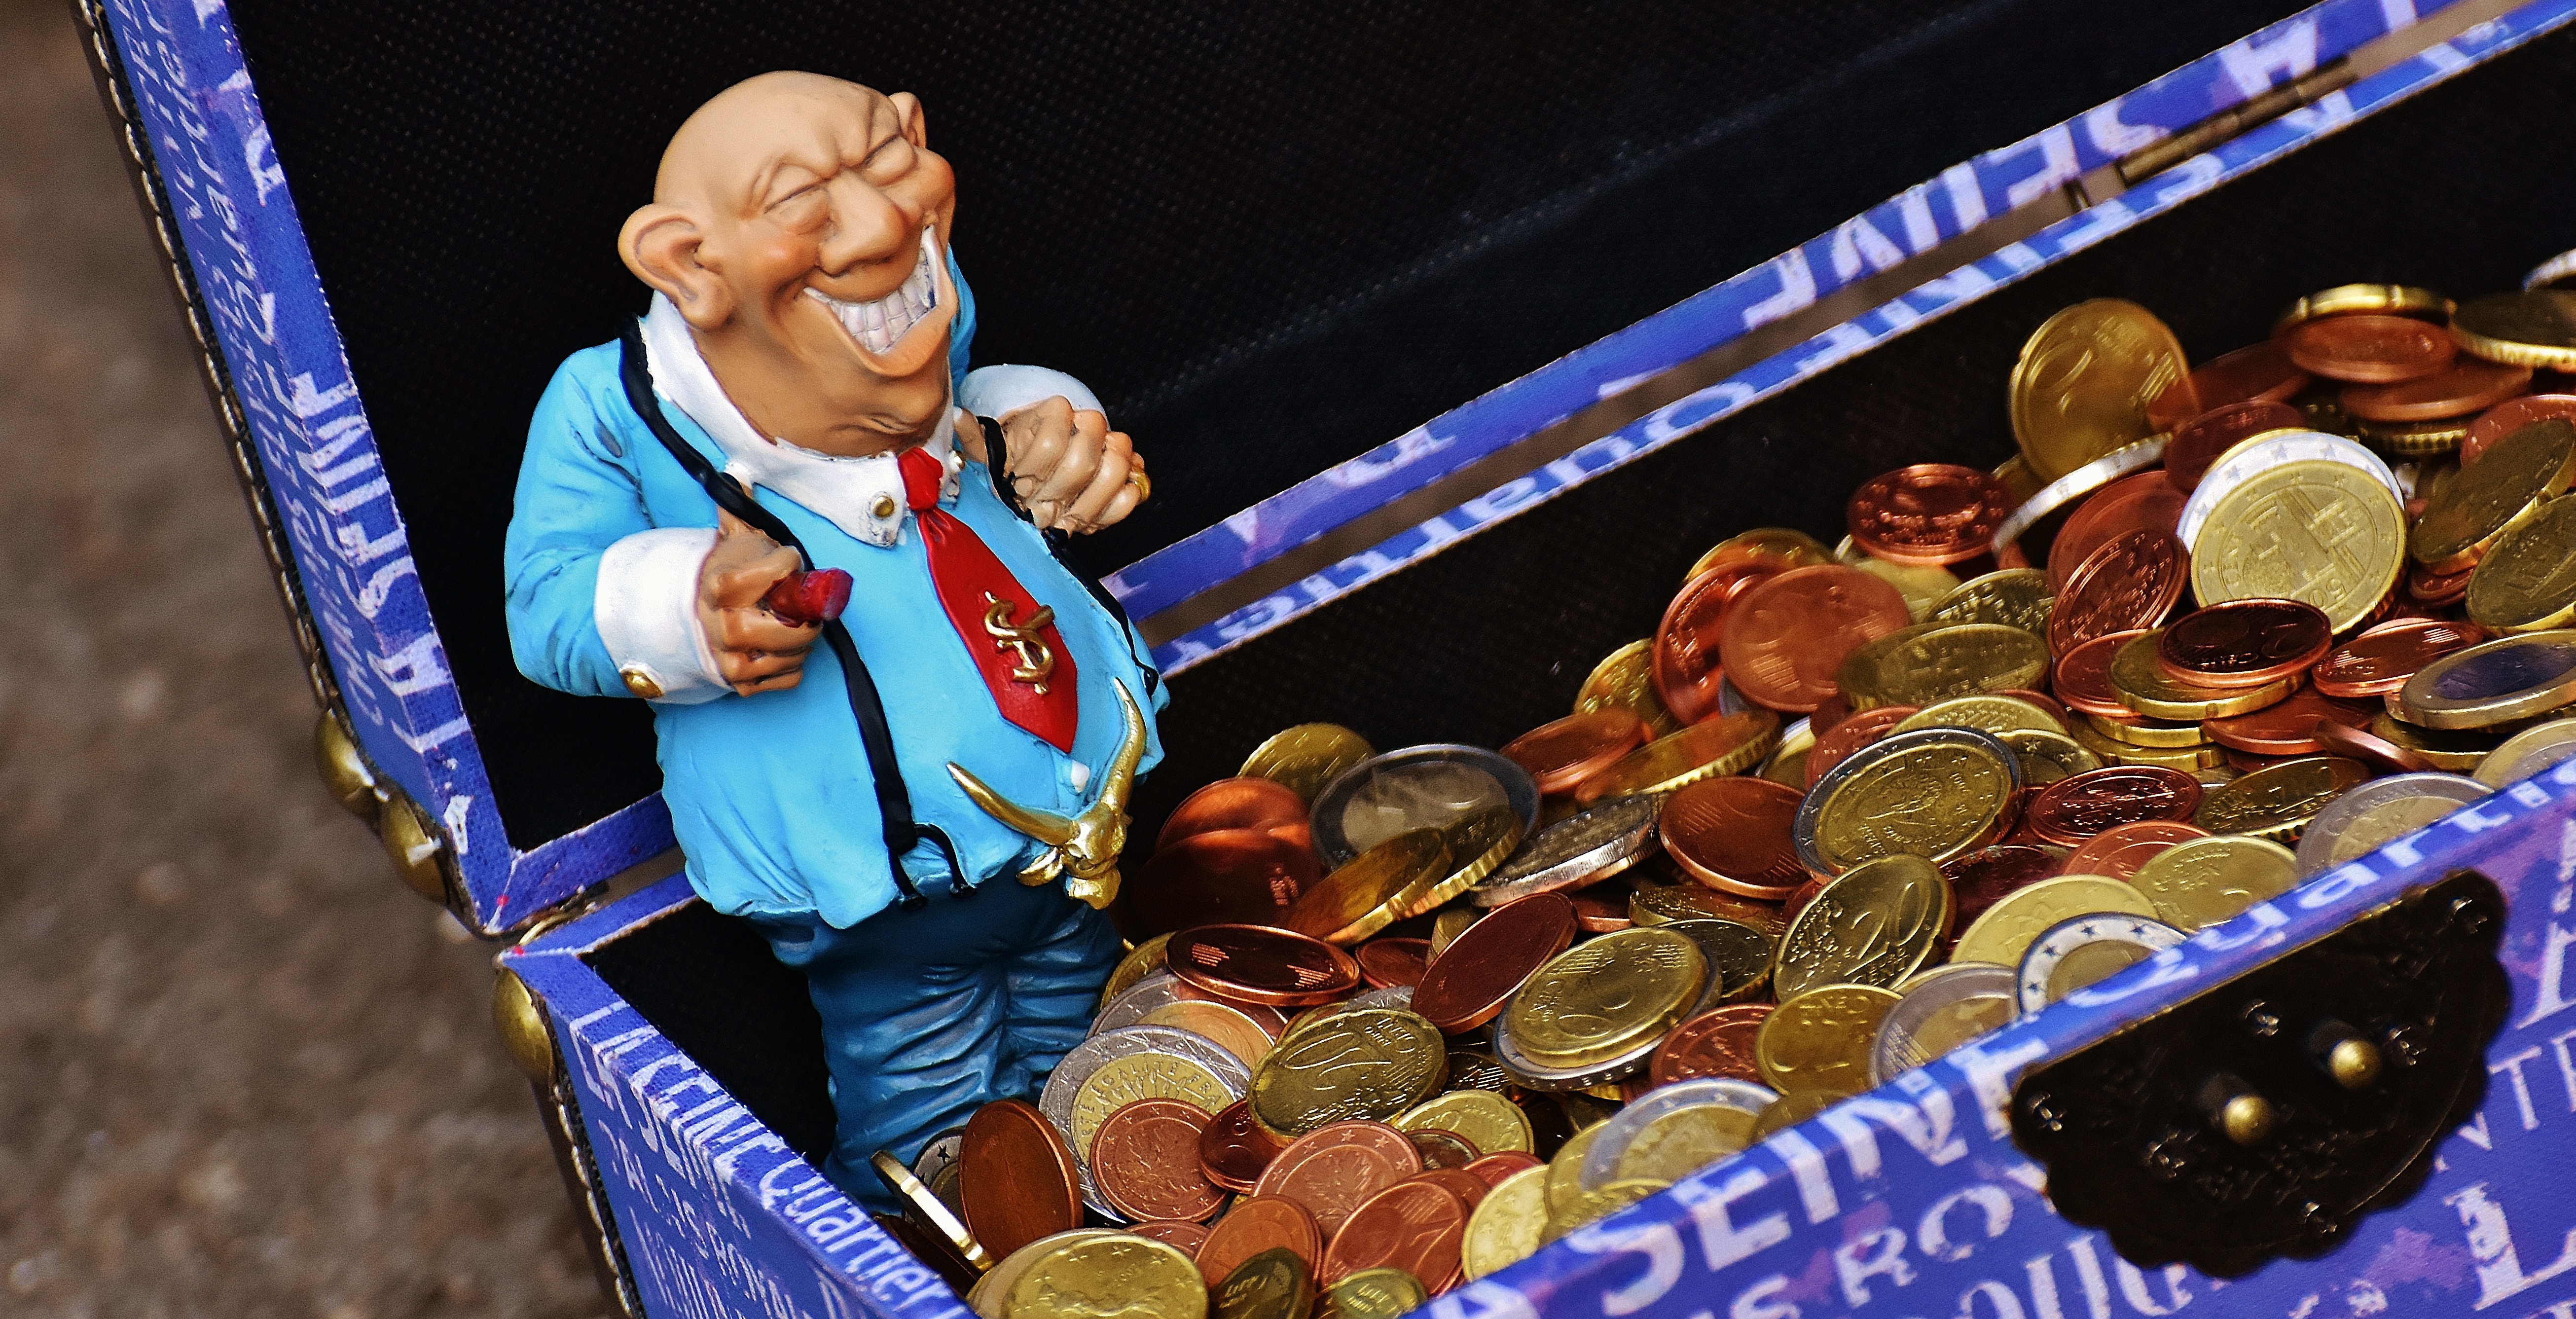
open, sweet, cute, travel, decoration, money, holiday, box, world, chest, fun, currency, funny, games, closure, collect, relaxed, casket, coins, screenshot, go away, treasure chest, bunch of money, holidays checkout, money shark